Carl Cofield

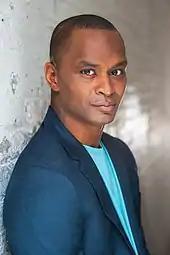
Carl Cofield

Cofield was in the first class of the New World School of the Arts in Miami. He studied for one summer at Royal Academy of Dramatic Art and earned a BFA in Acting from University of Miami. He earned an MFA in Directing from Columbia University in 2014.